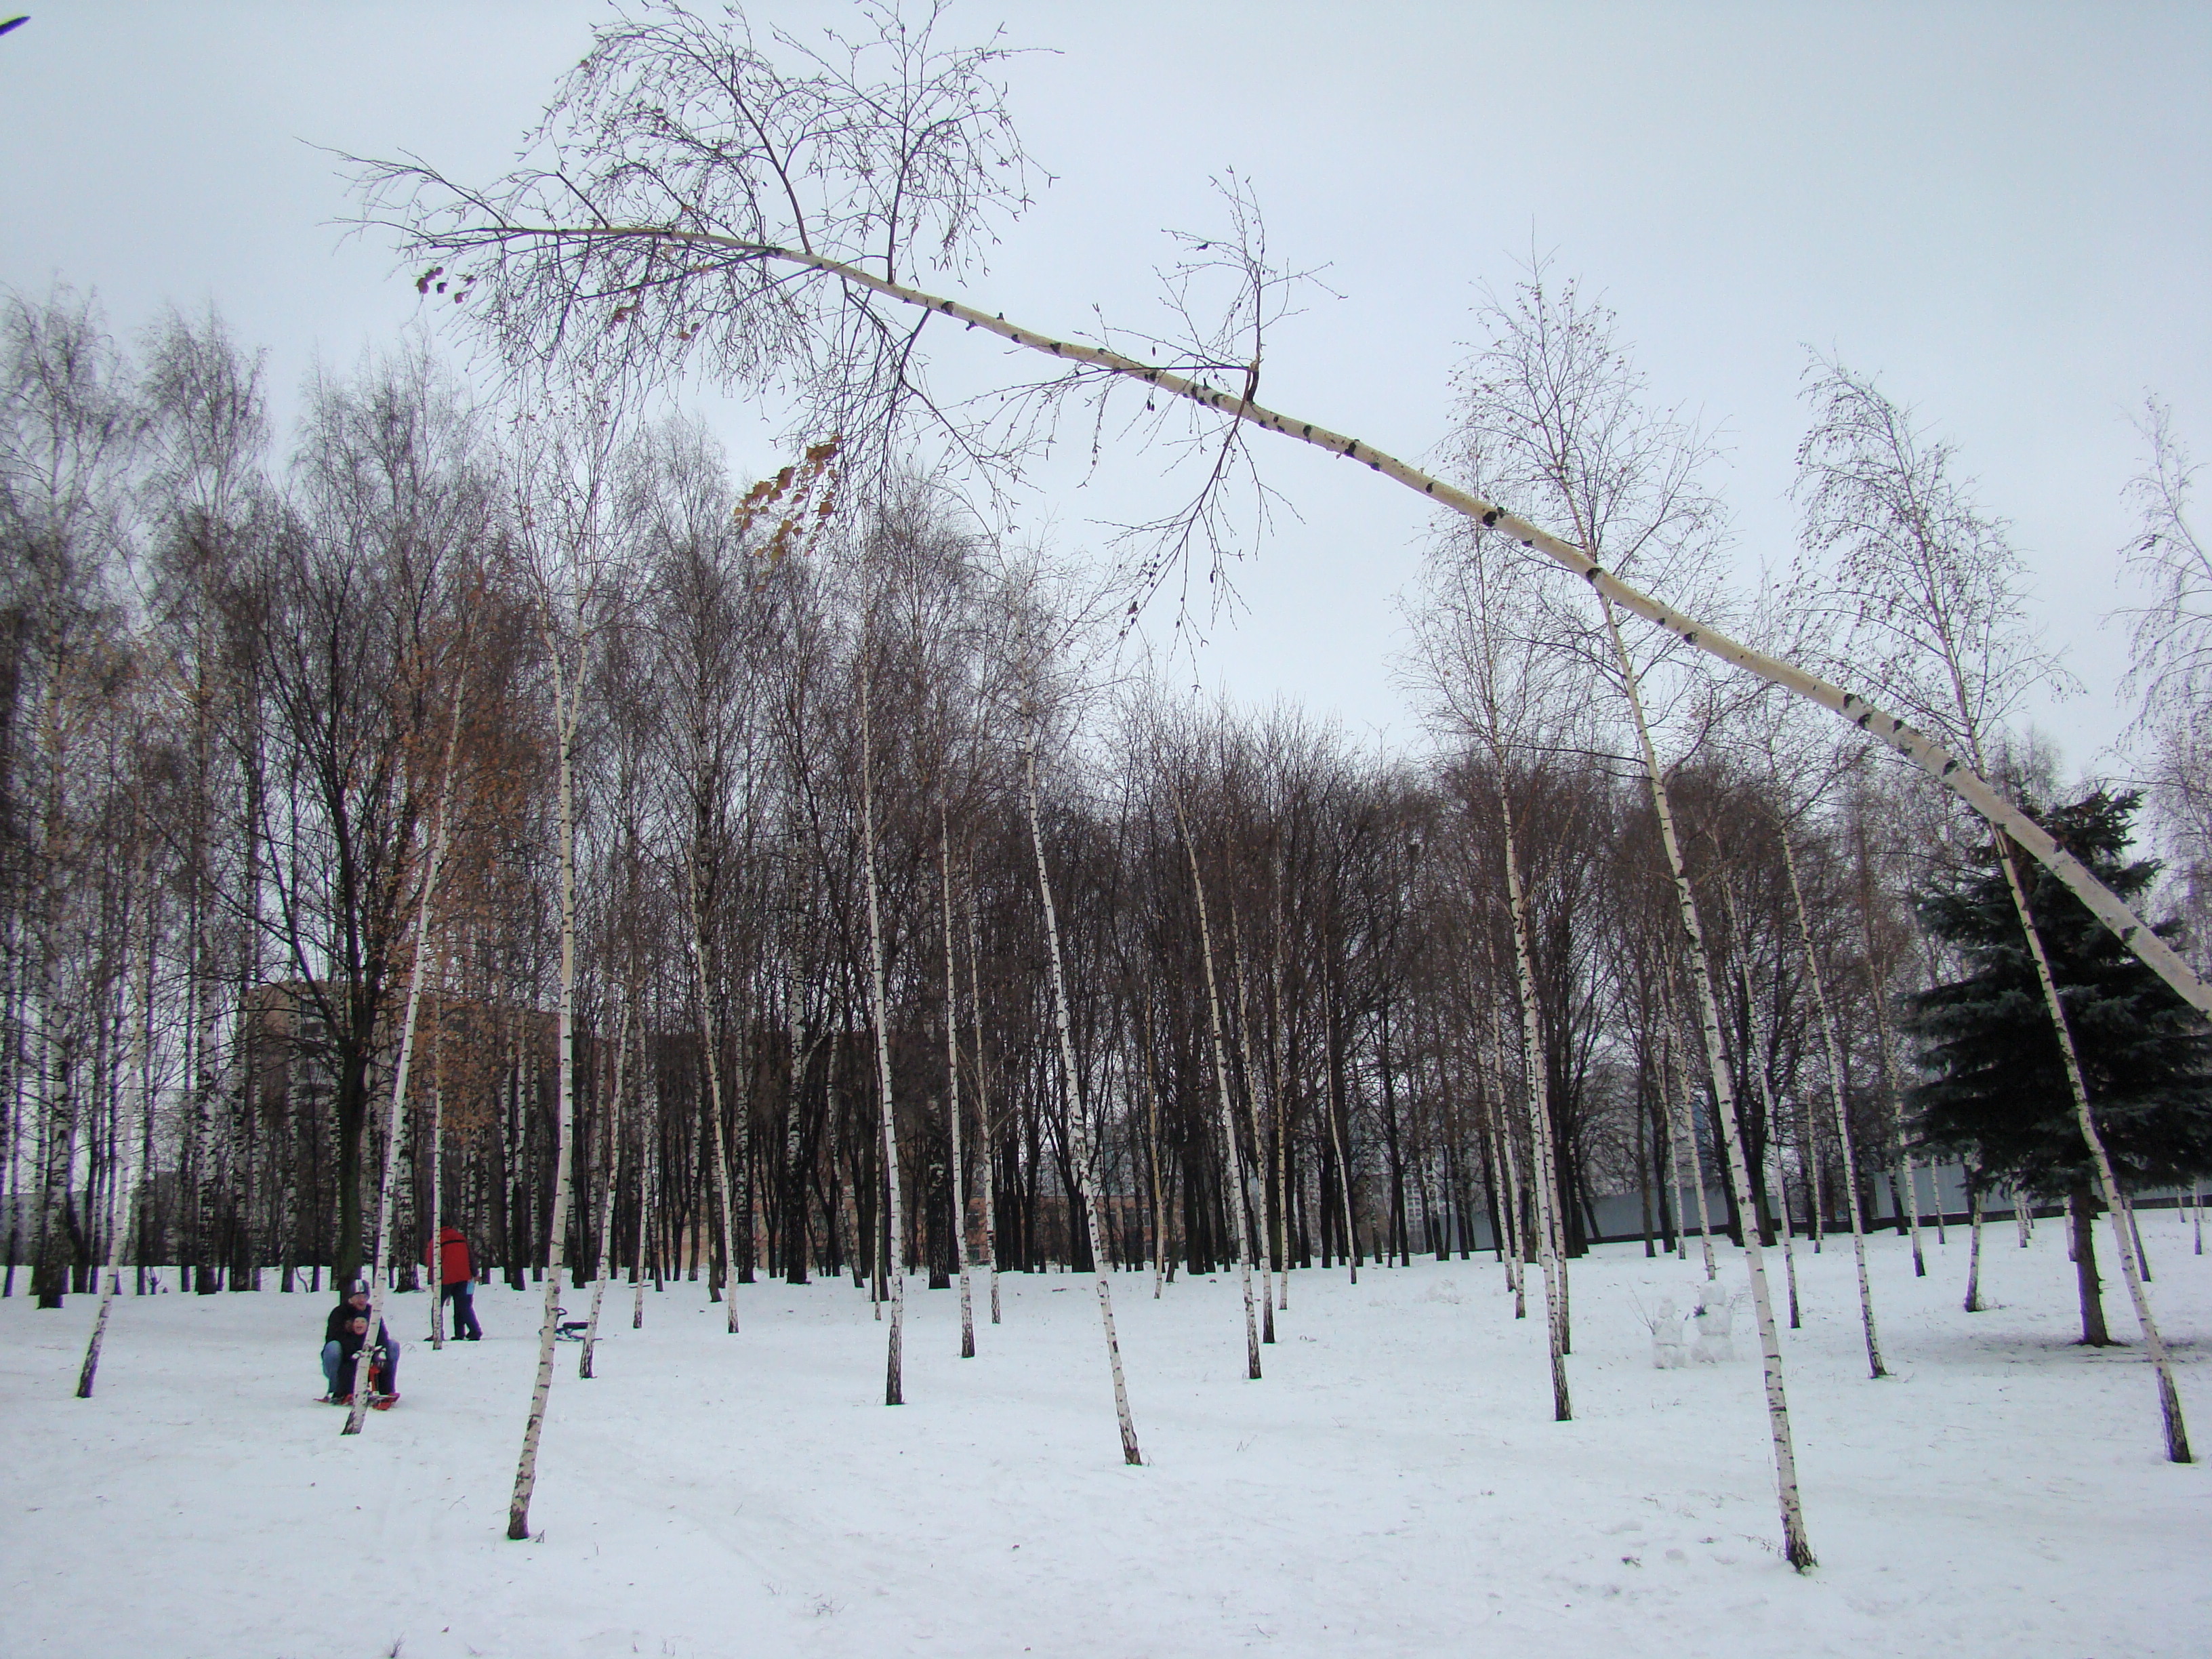
tree, nature, snow, winter, ice, weather, season, sony, moscow, piste, dsch9, freezing